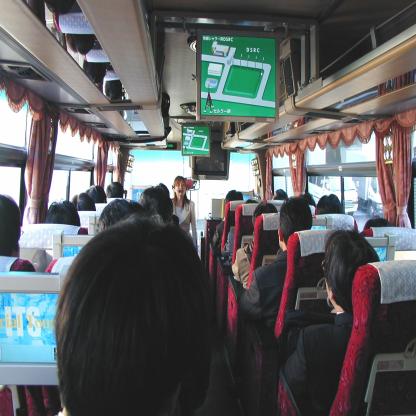
Scene: Indoor